Adumu

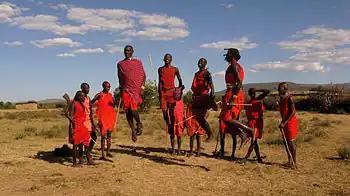
Maasai men performing traditional jumping dance (Adumu)

Adumu is a highly symbolic dance that is performed during ceremonies and incorporates a variety of cultural objects. The Maasai people's culture, history, and significance are all conveyed through these objects, which constitute an essential component of the dance. Traditional Maasai clothing is one of the most important cultural elements used in the Adumu dance. Often, the dancers are covered in colorful cloths called shukas that are wrapped over their bodies in a particular way. Intricate beadwork and other decorations are sometimes applied to these shukas, which are frequently red in color and are said to be a Maasai people symbol.